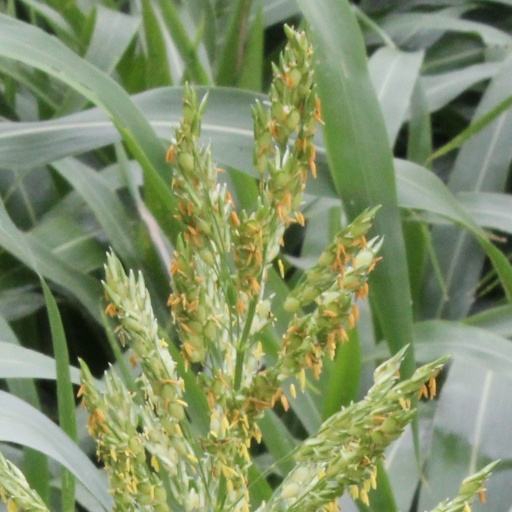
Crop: sorghum